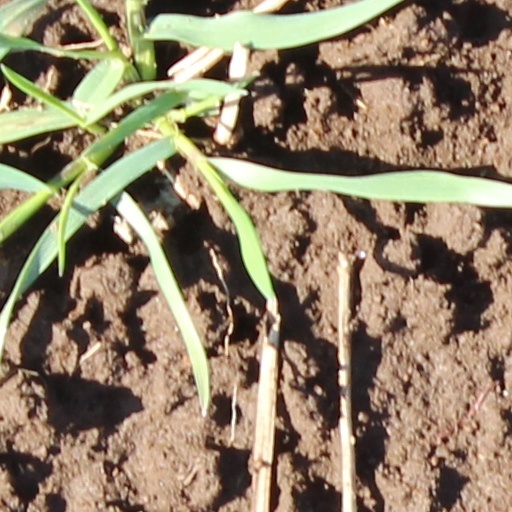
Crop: wheat